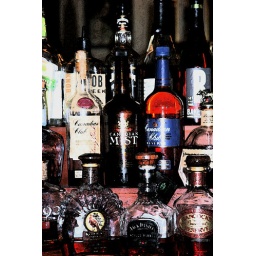
While sitting at the bar at the Columbia restaurant in Ybor city...